John Forbes (1801–1840)

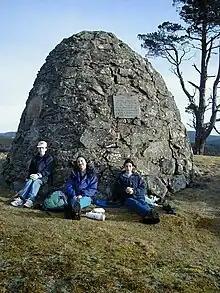
Cairn on Lonach Hill, Aberdeenshire, commemorating the 21st birthday of John Forbes (1801–1840)

His father Charles, a baronet from 1823, became Member of Parliament in 1818 for Malmesbury, a constituency controlled by Joseph Pitt. For the 1826 general election, Sir Charles bought the second seat in the two-member constituency from Pitt, for John Forbes.